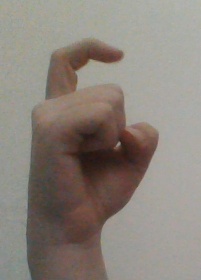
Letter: ra